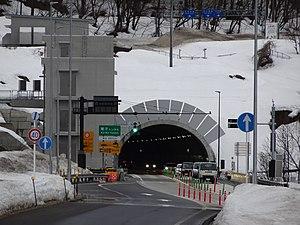
Le présent article recense les tunnels les plus longs au monde en service mais exclut les tunnels de métro et les tunnels canaux. Le plus long tunnel destiné au transport de personnes au monde est la Ligne 3 du métro de Canton.